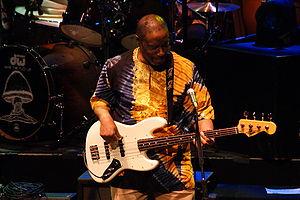
Gerald Joseph Stenhouse "Jerry" Jemmott né le 22 mars 1946 dans le Bronx à New York, est un bassiste américain. Il est aussi connu comme Gerald "Fingers" Jemmott, Rasan Mfalme ou "the Groovemaster". Jemmott était un bassiste de session studio, de la fin des années 1960 et du début des années 1970. Il travailla avec des musiciens et artistes soul, blues, et jazz.